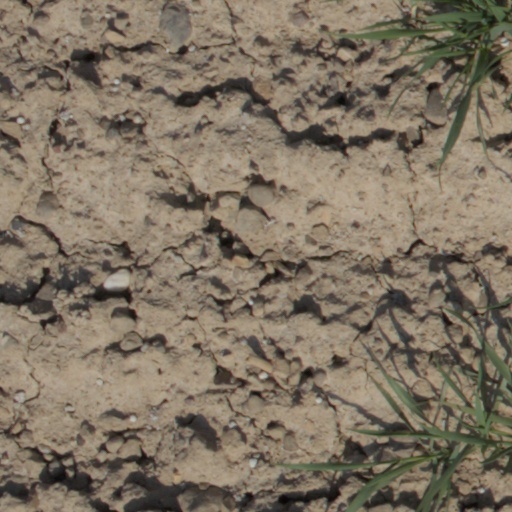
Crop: wheat